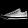
Label: Sneaker